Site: brandenburg
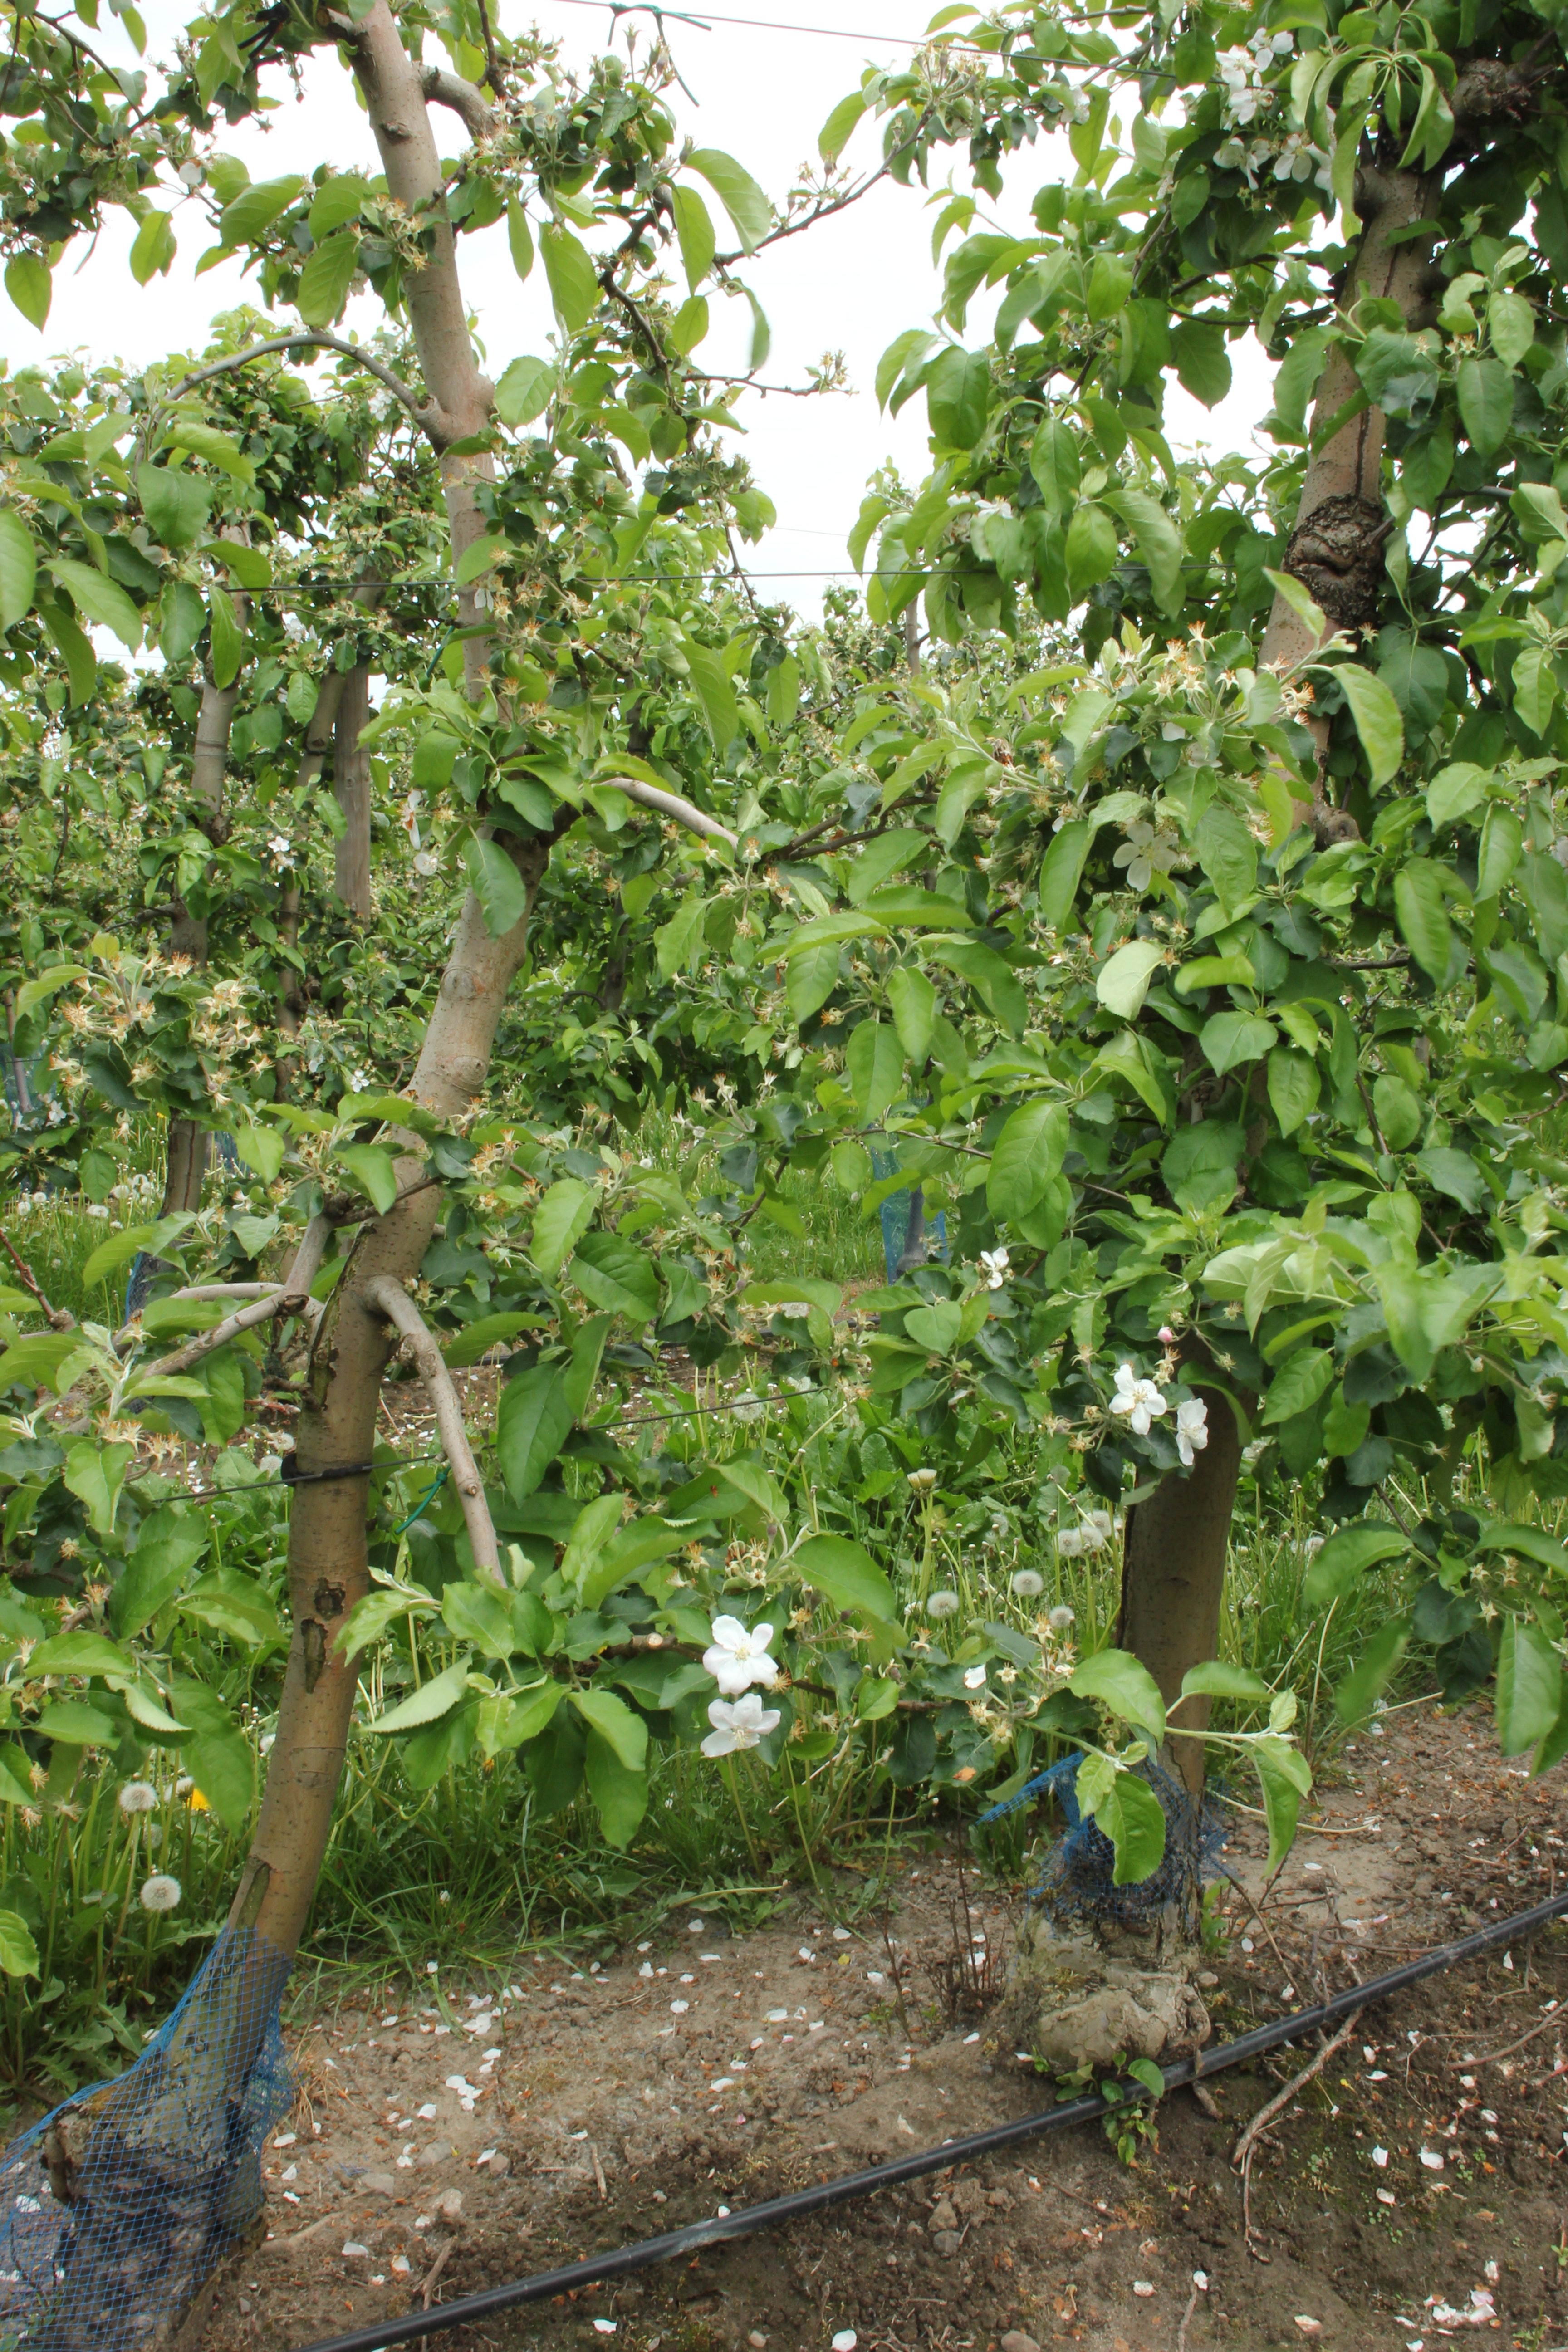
Growth stage (BBCH 67): Flowering